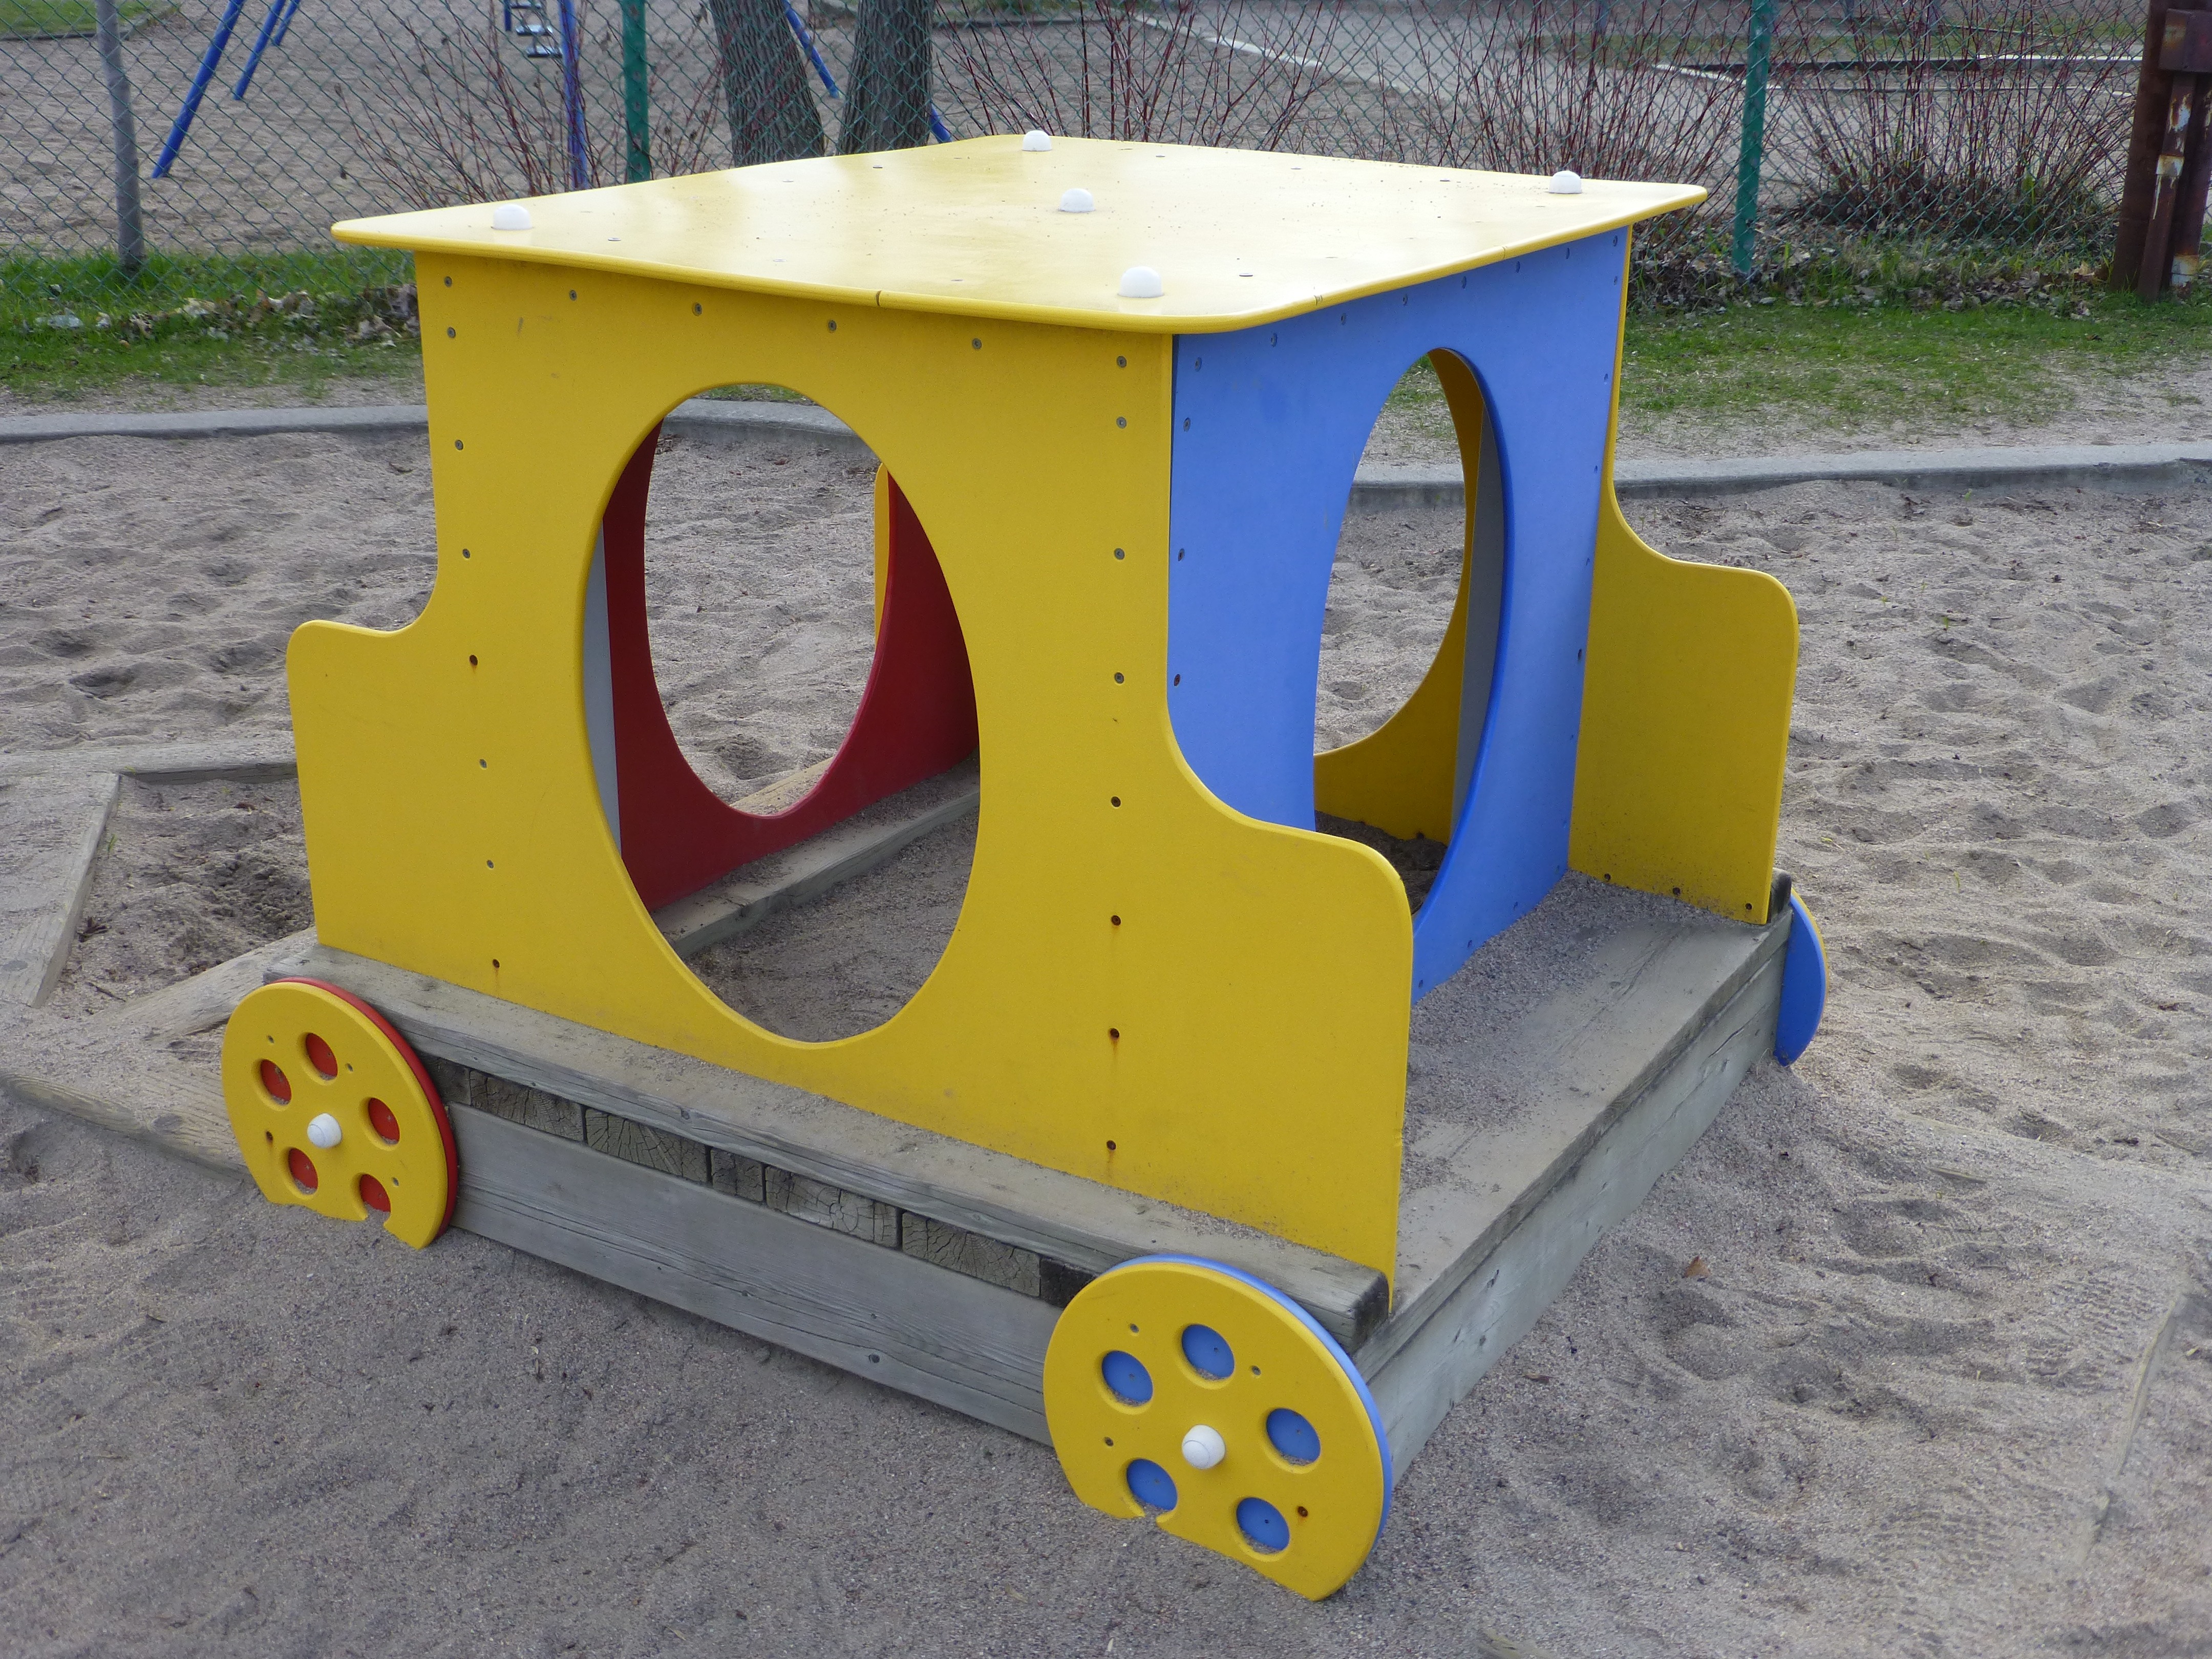
cart, game, train, vehicle, park, furniture, yellow, childhood, fun, module